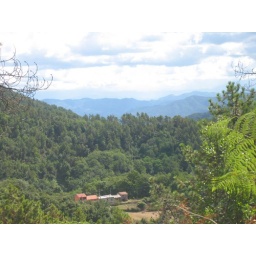
Many trees have been cut in this spot by the road making our houses visible from above.